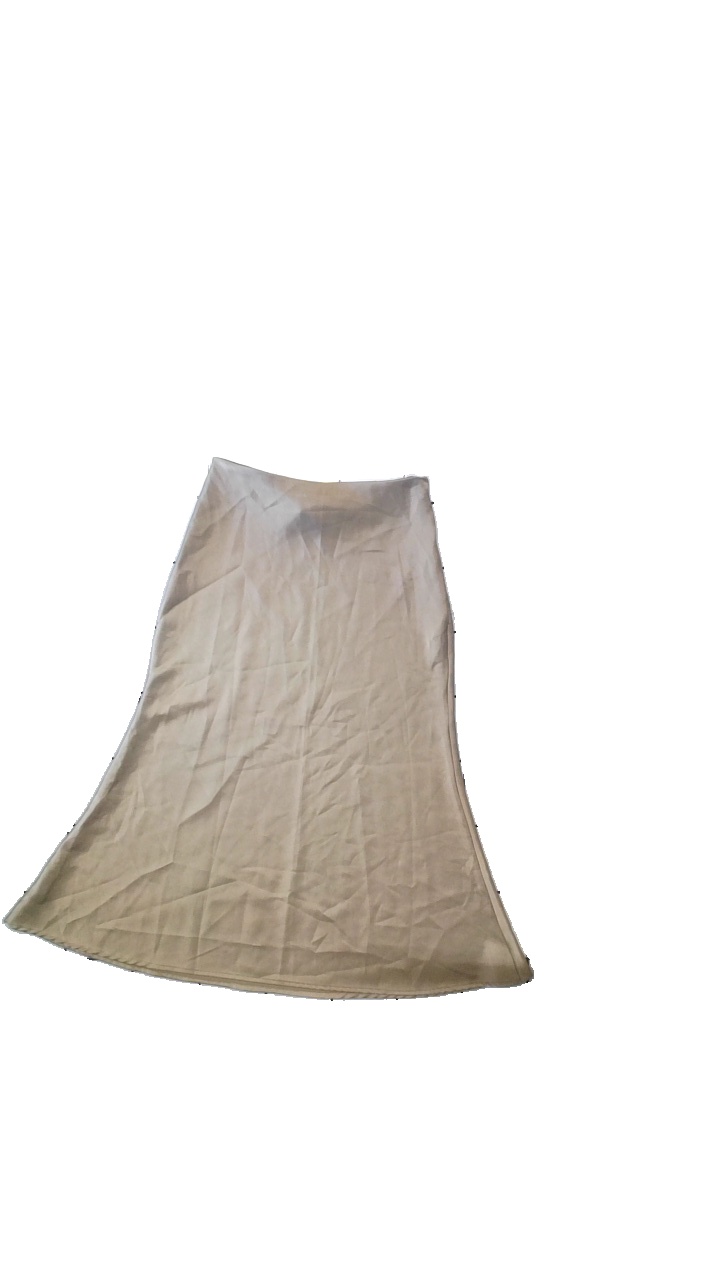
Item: Skirt (Ladies)
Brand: Na-kd
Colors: Beige
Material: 100% polyester
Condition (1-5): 5
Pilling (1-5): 5
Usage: Reuse
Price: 100-150